The Sulphur Institute

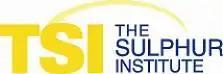
The Sulphur Institute logo

The Sulphur Institute, or TSI, is an international non-profit organization which acts as a global advocate for sulfur and sulfur producers.